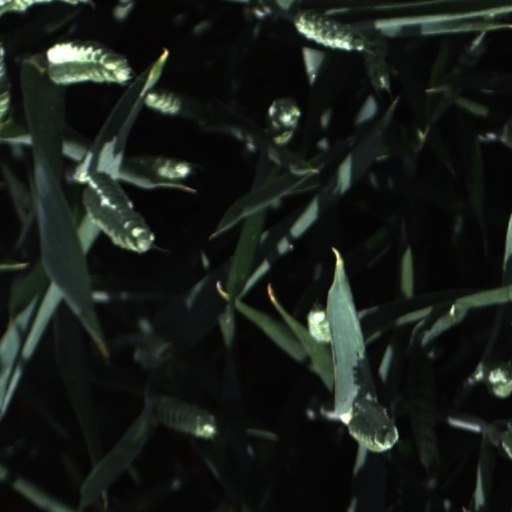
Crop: wheat